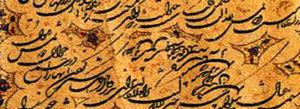
L'Art iranien regroupe la production artistique de l'Iran et l'ancienne Perse. Cela inclut de nombreuses disciplines comme la poésie, l'architecture, la mosaïque, la miniature persane, le tissage, la poterie, la calligraphie, les travaux du métal et de la pierre.